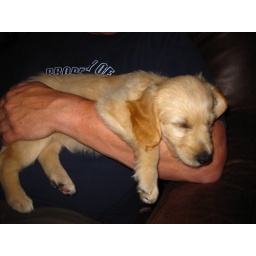
Bailey in her brand new home ! She's one of Lilly Mae and Toby's girls !